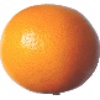
Label: pink_grapefruit